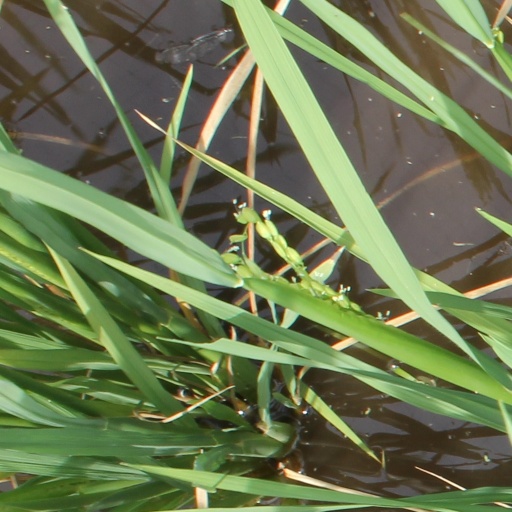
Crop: rice